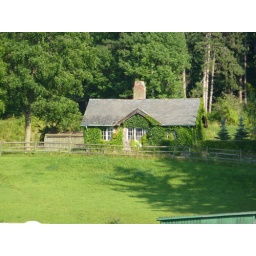
Creepy overgrown house in Pennsylvania, spotted from the highway on the drive home. 10 August 2009